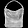
Label: Bag